The Dawn of a Tomorrow (1915 film)

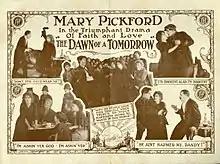
Film pamphlet

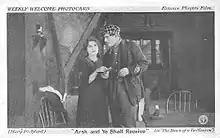
Photo card for the film.

The Dawn of a Tomorrow is a 1915 American silent film starring Mary Pickford, produced by Adolph Zukor's Famous Players Film Company and directed by James Kirkwood. It is based on a 1909 stage play starring Eleanor Robson Belmont, her last stage role. This film was re-released by Paramount in 1919 under their "Success-Series" banner and a copy survives in Sweden today. The story was remade in 1924 again as "The Dawn of a Tomorrow" with Jacqueline Logan in the lead.